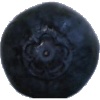
Label: Blueberry 1